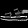
Label: Sandal